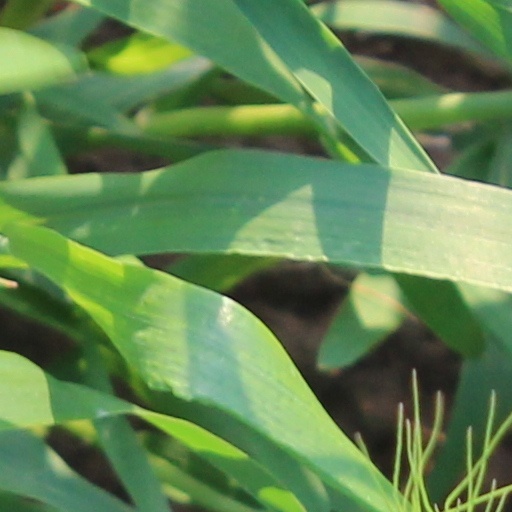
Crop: wheat